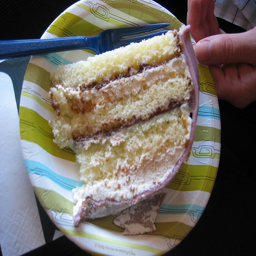
A plate with a huge piece of cake on it.
A hand is retrieving a large piece of cake.
A thin slice of layer cake on a paper plate with a plastic fork
A plate with a cake slices and a fork
Two small pieces of cake sitting on a colorful plate.